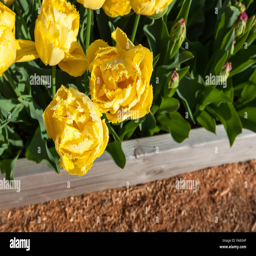
flowers growing - frilly petal yellow tulip flowers growing in a raised garden bed